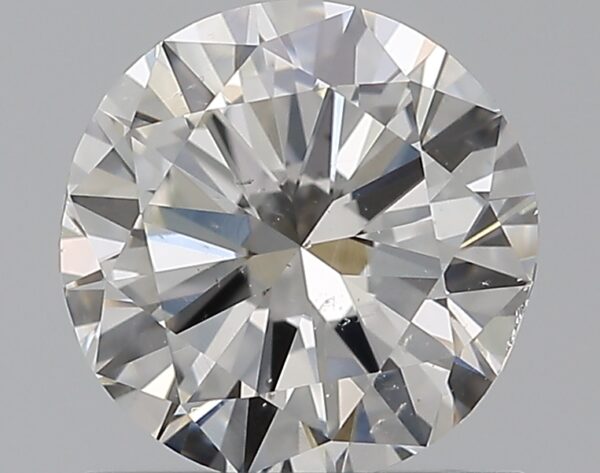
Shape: round
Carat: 1
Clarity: SI1
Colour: H
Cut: VG
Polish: EX
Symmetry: GD
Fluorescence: N
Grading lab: GIA
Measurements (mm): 6.35 x 6.45 x 3.82